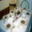
Label: table